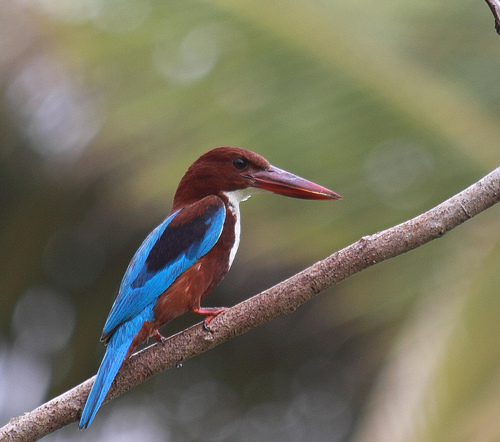
this bird has a long red bill and a brown body with blue on its wings.
this bird has a large pink-purple bill, a rusty-red head, and light blue wings and tail feathers.
a colorful bird with bright teal wings, red coverts, nape, face, and side, and a white breast.
this bird has a white breast neon blue tailfeathers and a long wide beak.
this tiny bird has beautiful blue wings and white chest with the rest of him a dark brown.
this bird has feathers that are blue and has a long brown bill
this bird is red, blue, and black in color, with a large red beak.
this bird is blue with red and has a long, pointy beak.
this bird has a blue wingbar and white belly
this bird has wings that are blue and brown and has red bill
Species: White Breasted Kingfisher